Fabian Ware

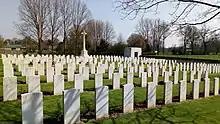
Forceville Communal Cemetery and Extension

As people would soon begin visiting, the IWGC rushed to make the cemeteries presentable. The commission began building experimental cemeteries at Le Tréport, Forceville and Louvencourt in 1918. These were complete in early 1920 and were generally positively received, particularly the one at Forceville. Various changes were made based on the experimental cemeteries; notably cutting the cost of building cemeteries. The commission's work continued rapidly; by April 1920, there had been 128,577 re-interments in France and Belgium and the IWGC was managing 788 cemeteries. In March 1920 Ware predicted there would be more than half a million graves in 1,200 cemeteries in France and Belgium. Charles Holden was made a fourth principal architect that year.